Paprika Tap de Cortí

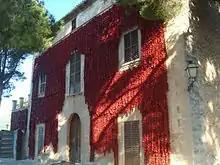
Facade of the Pilar and Joan Miró Foundation covered with peppers Tap of Corti. Son Boter, Mallorca

In order to preserve the local products, in 2008 a traditional Majorcan company started a recovery campaign of paprika Tap de Cortí, seeding approximately 6,000 plants, that has led to the agricultural and gastronomic resurgence.